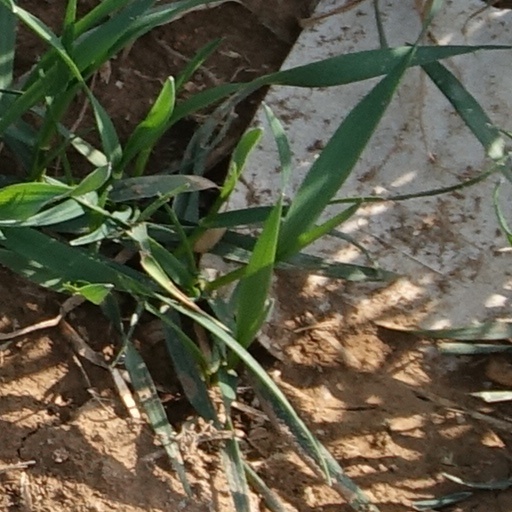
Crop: wheat